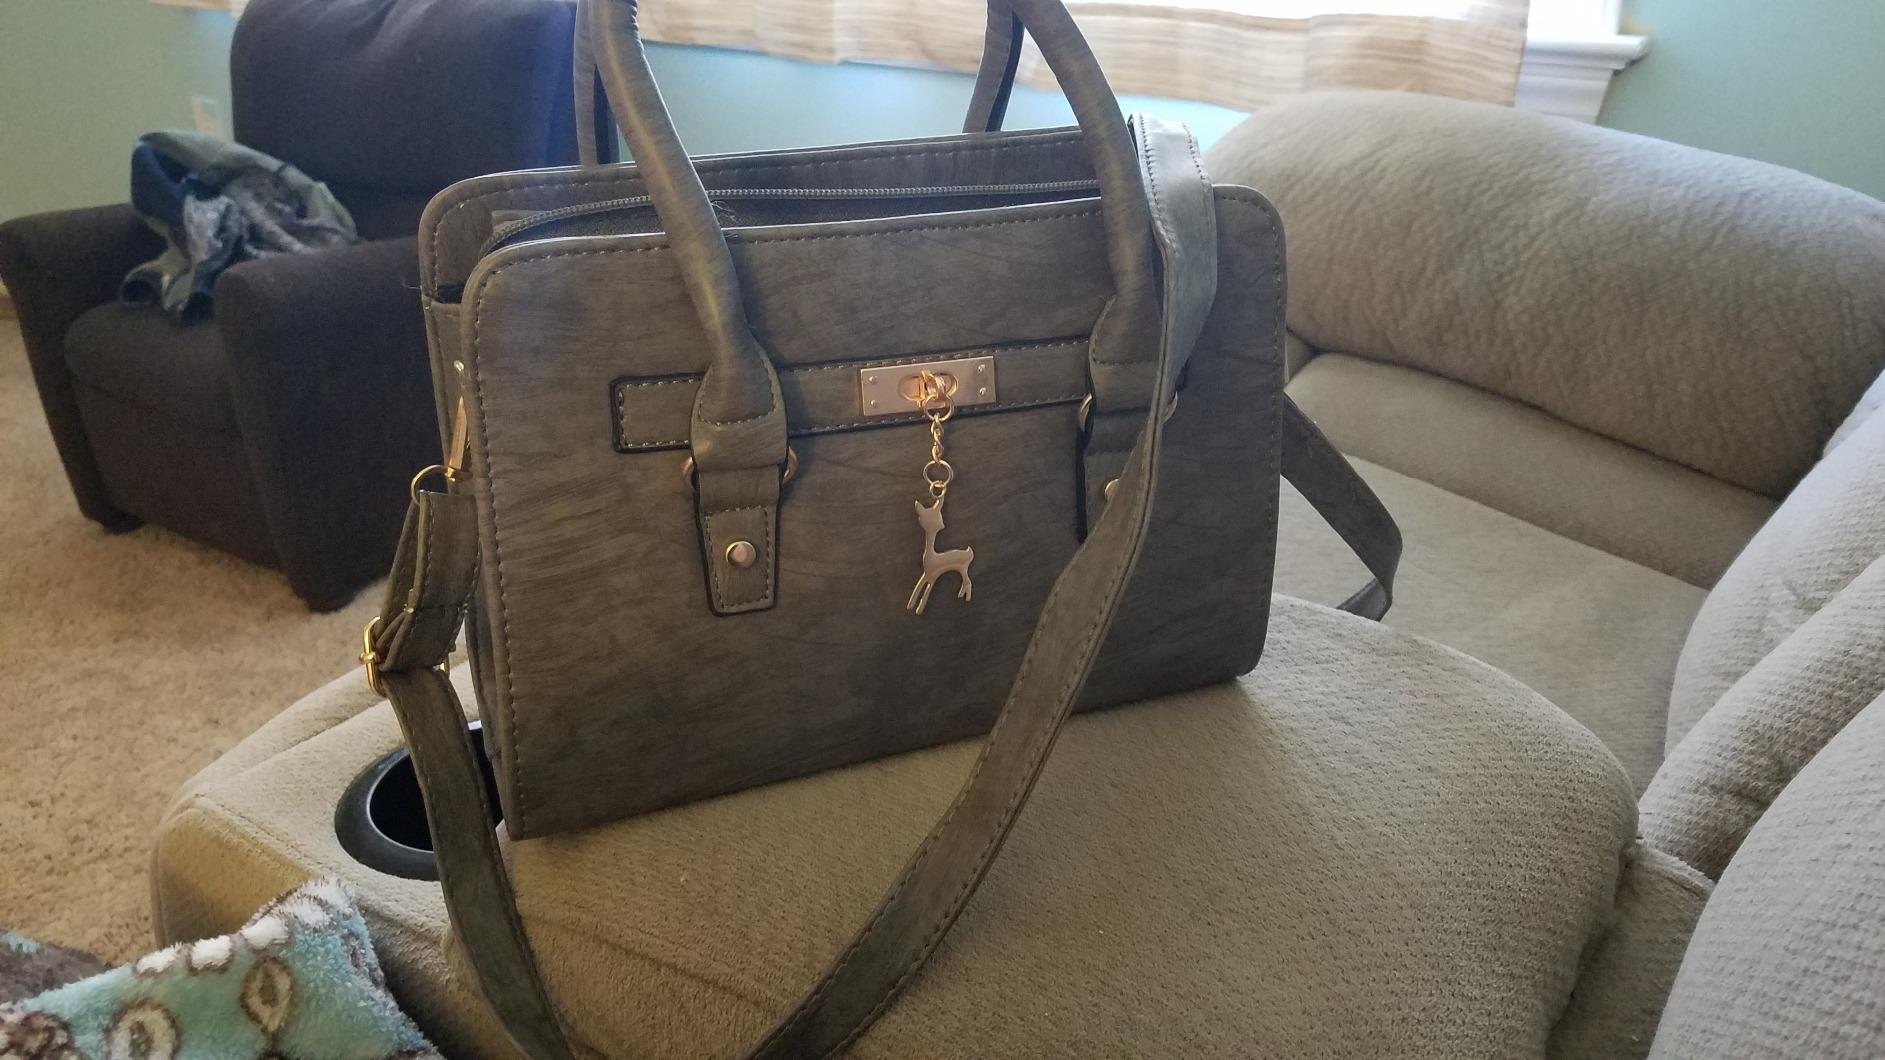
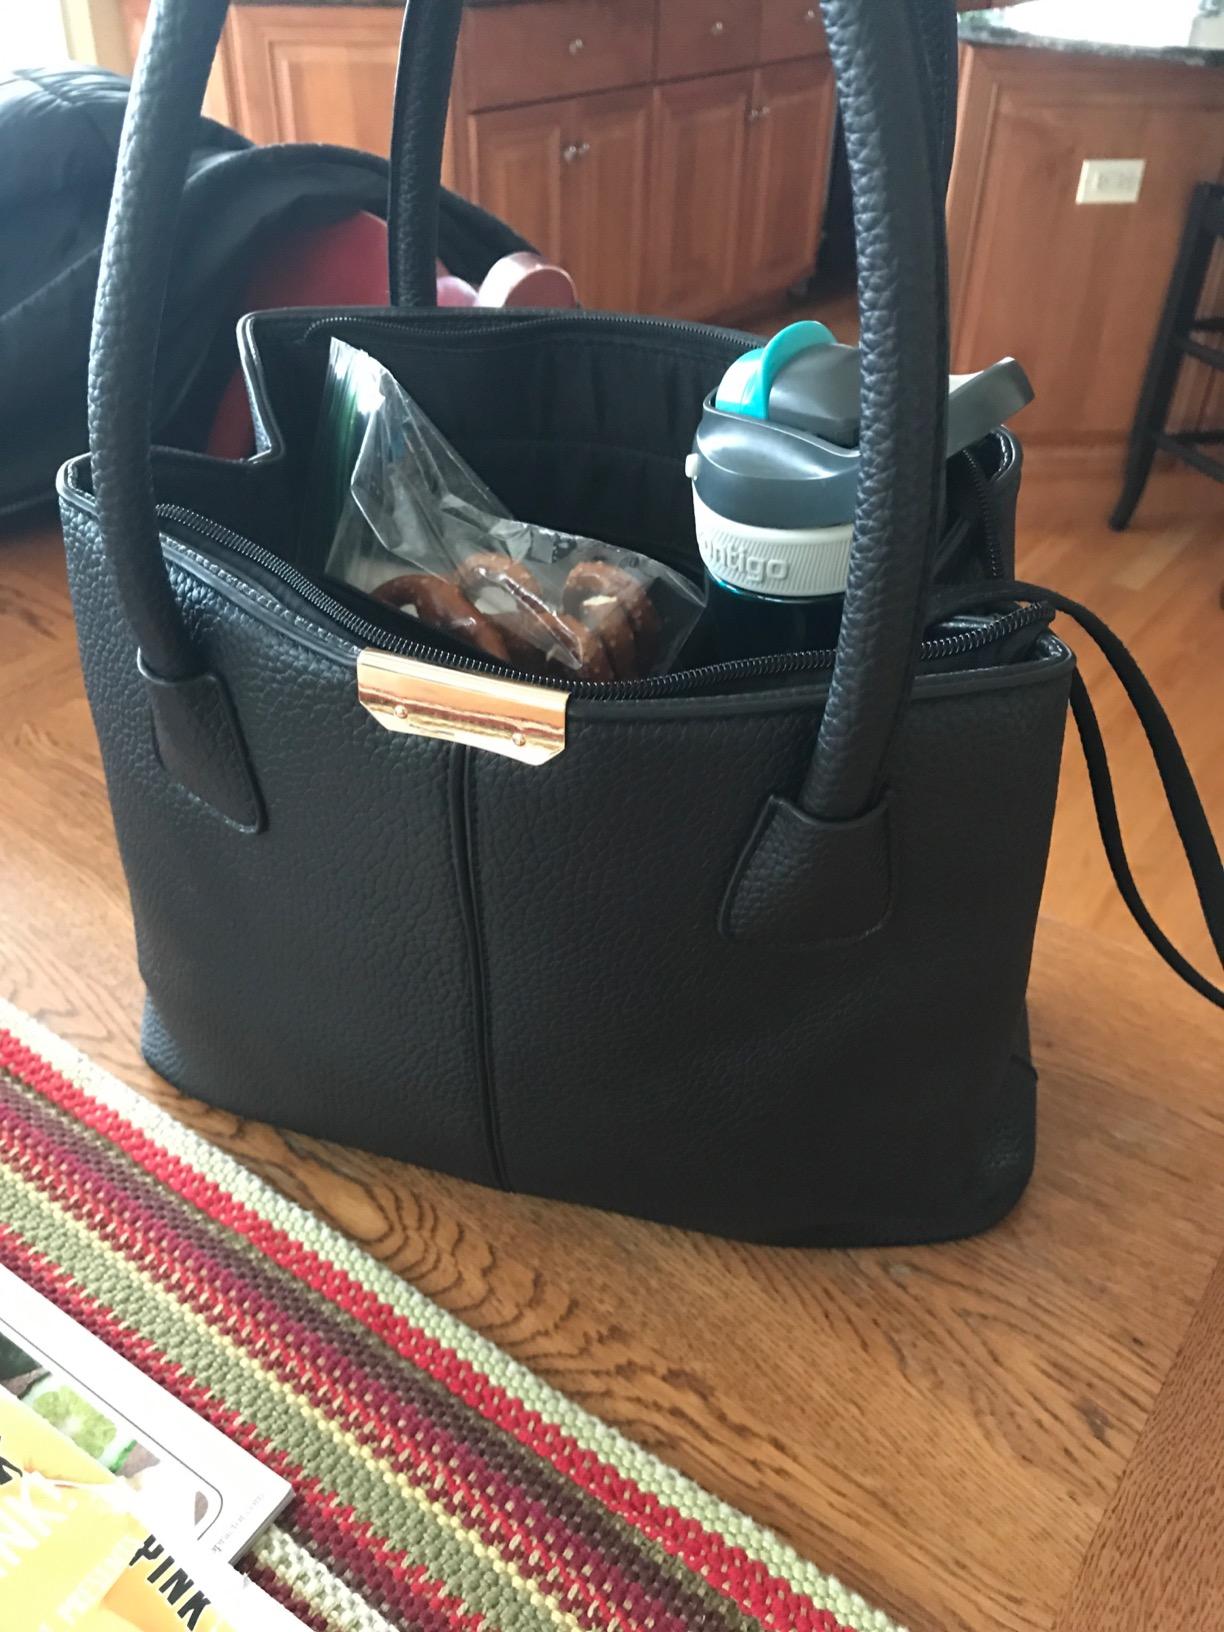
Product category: accessories_handbag
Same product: no